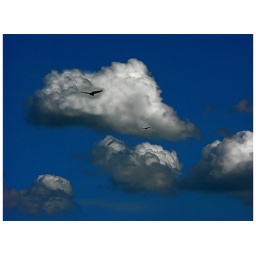
2 hawks flying thru big white clouds in Port St. Lucie Florida